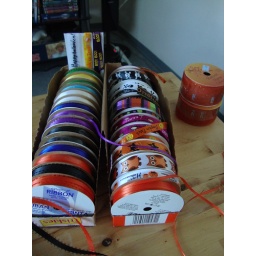
stored in a box that canned cat food came in! :P